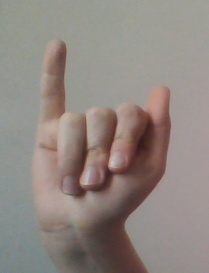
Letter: meem